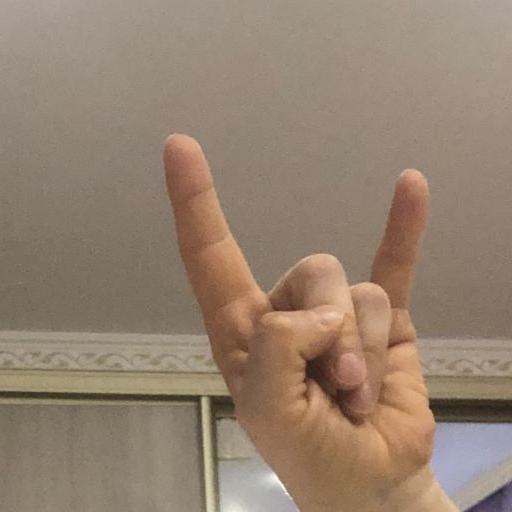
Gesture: rock